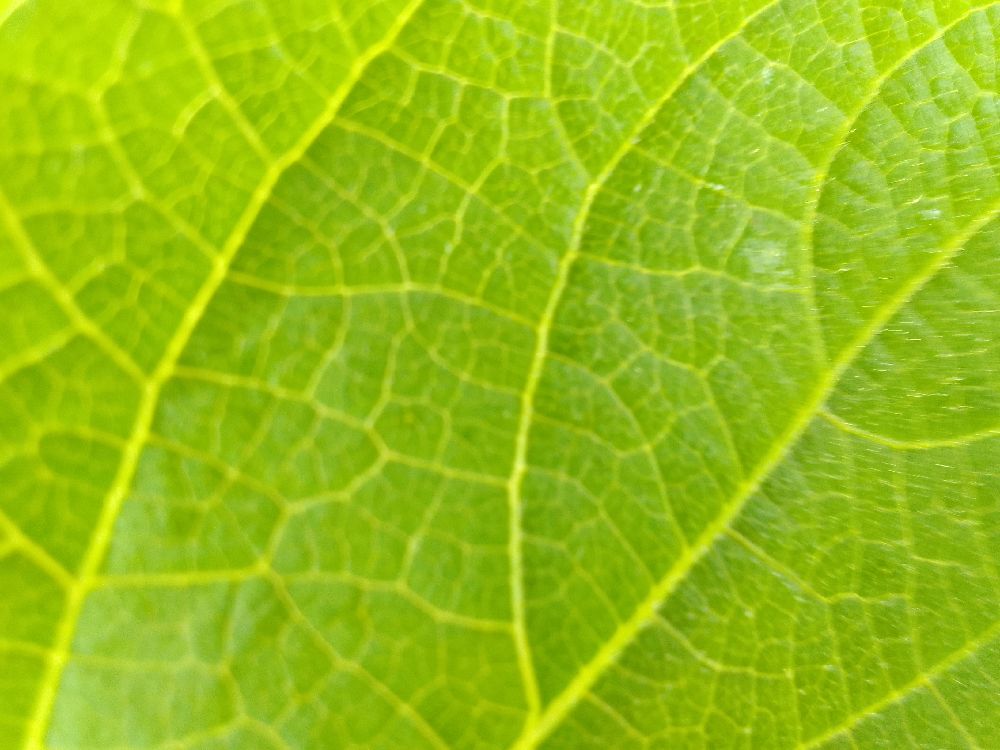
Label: healthy